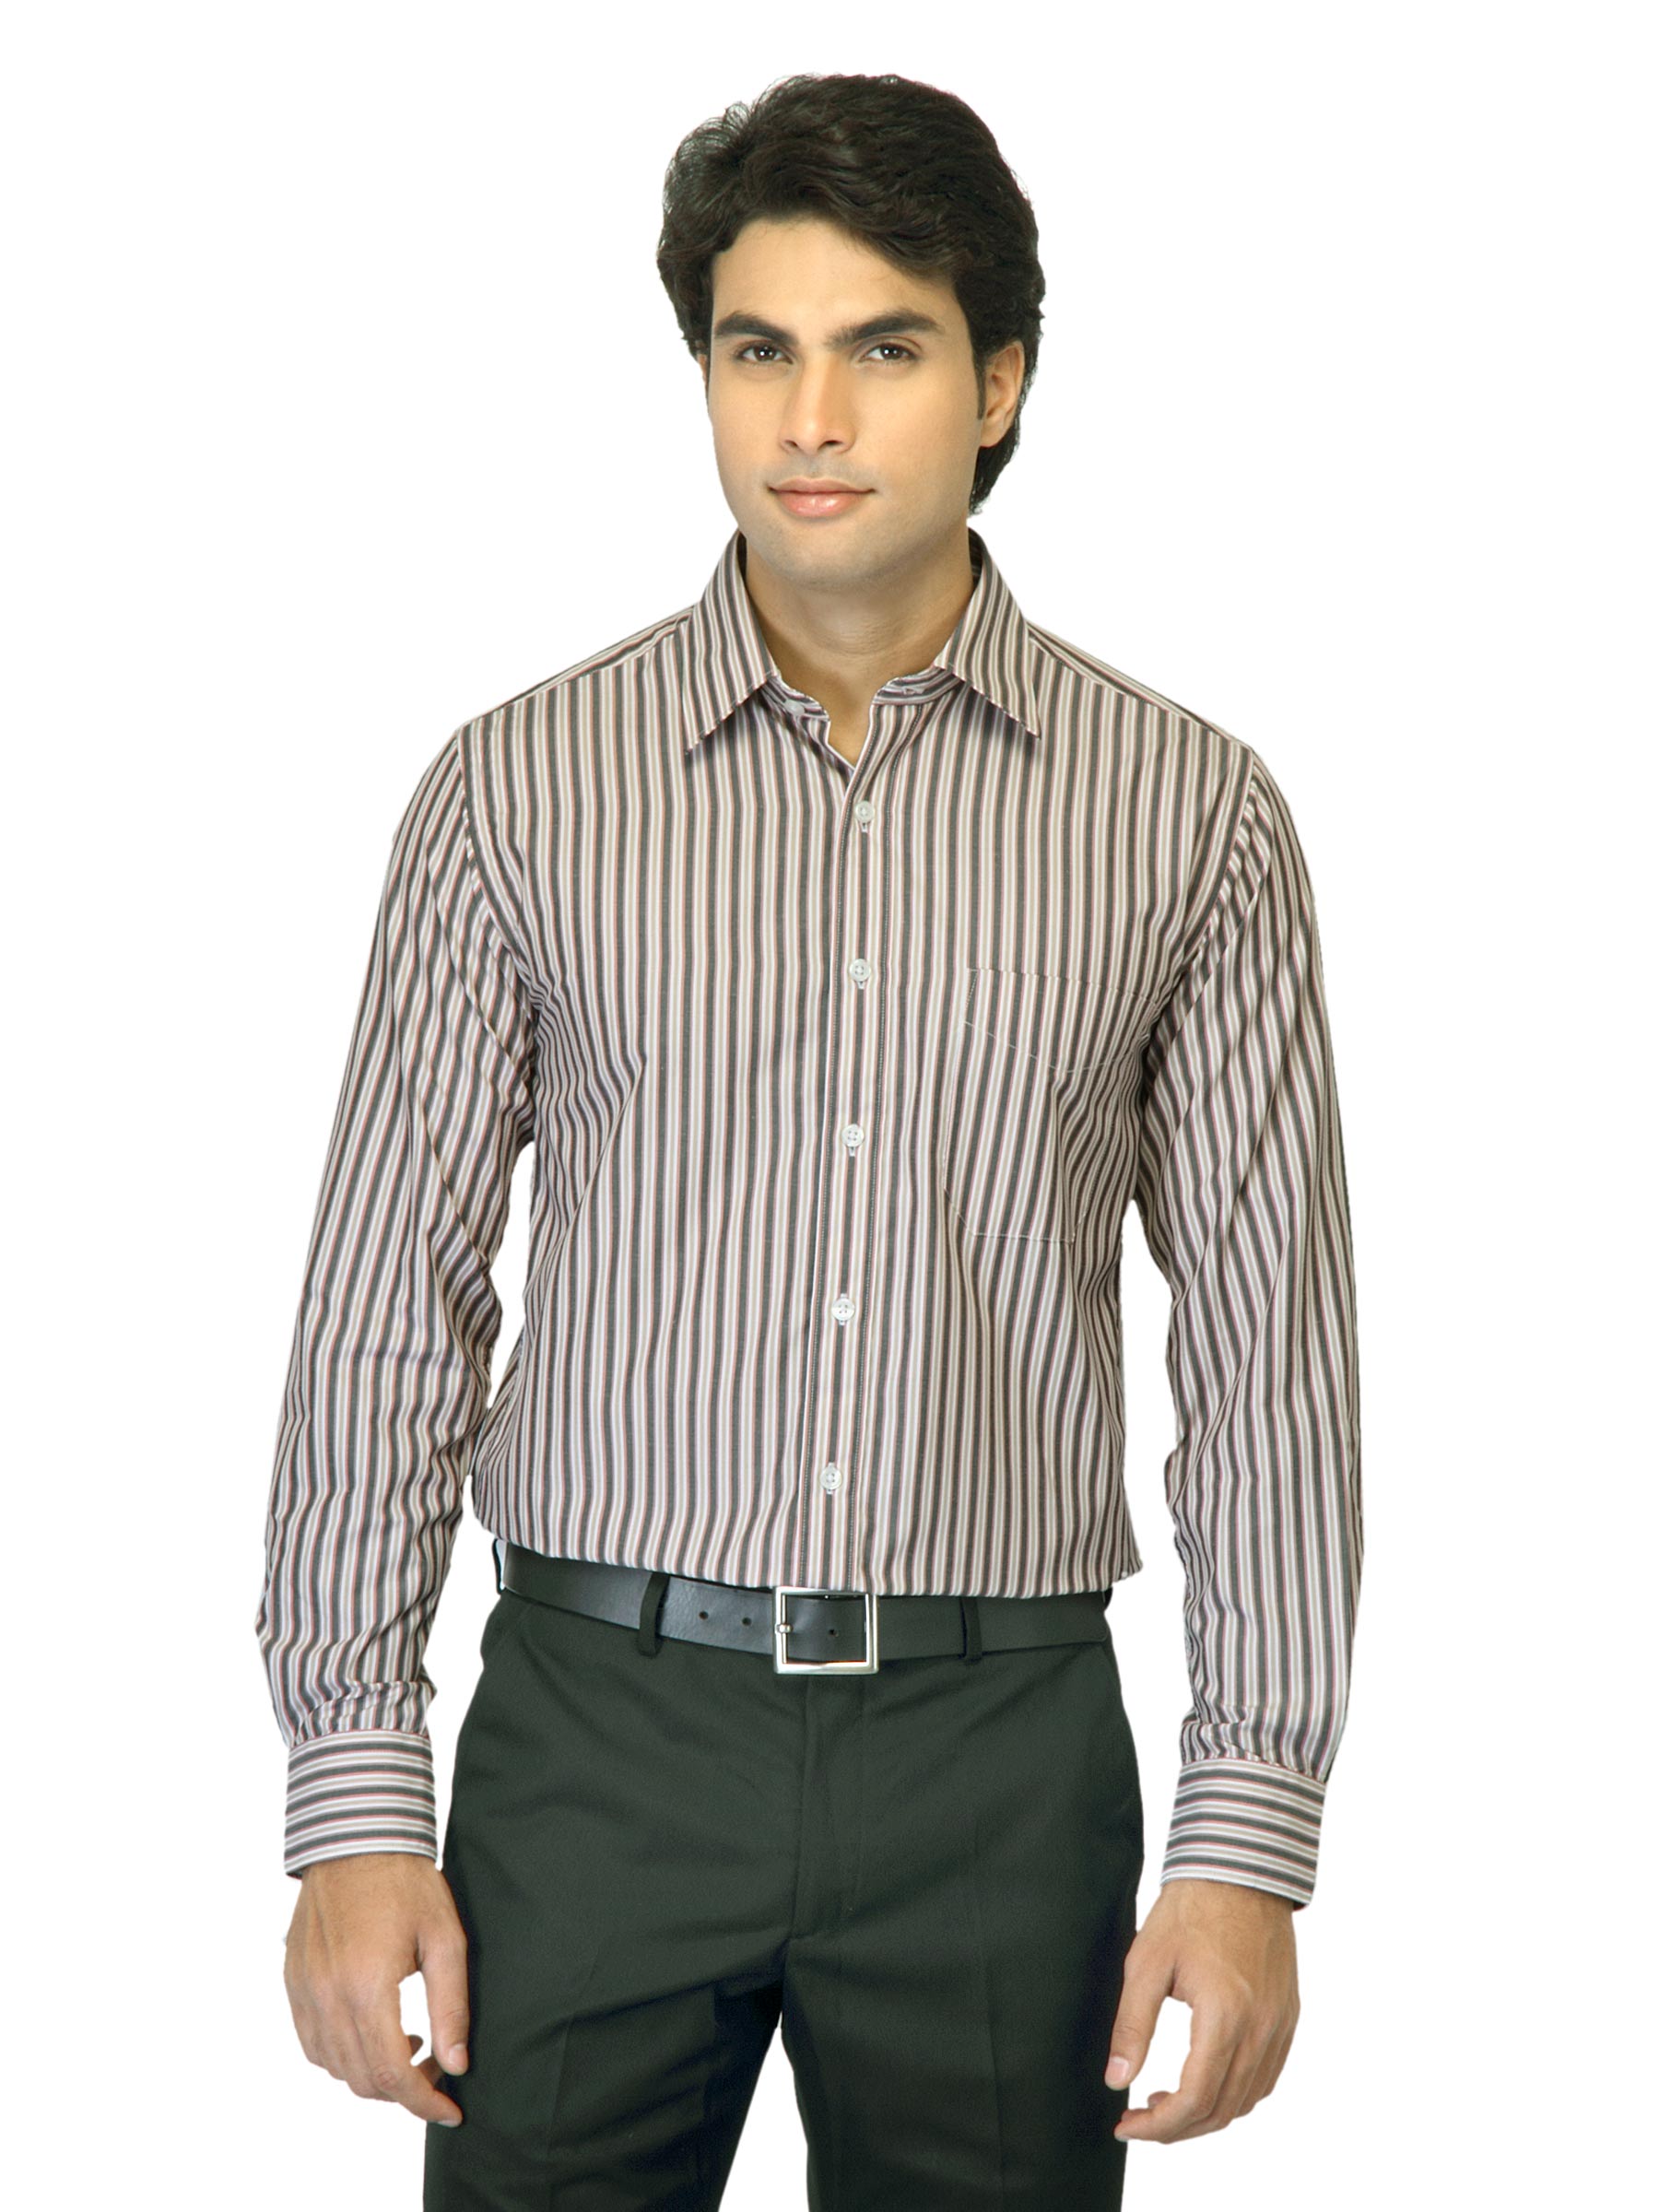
Mark Taylor Men Striped Grey Shirt
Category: Apparel / Topwear / Shirts
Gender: Men
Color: Grey
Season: Summer 2012
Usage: Formal